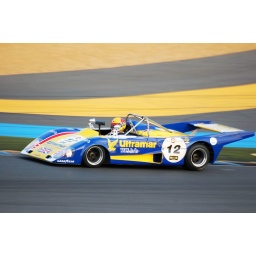
2010 9-11 JulyThe most important historic car event in the world. Around 8.000 club's cars and 500 track's cars.